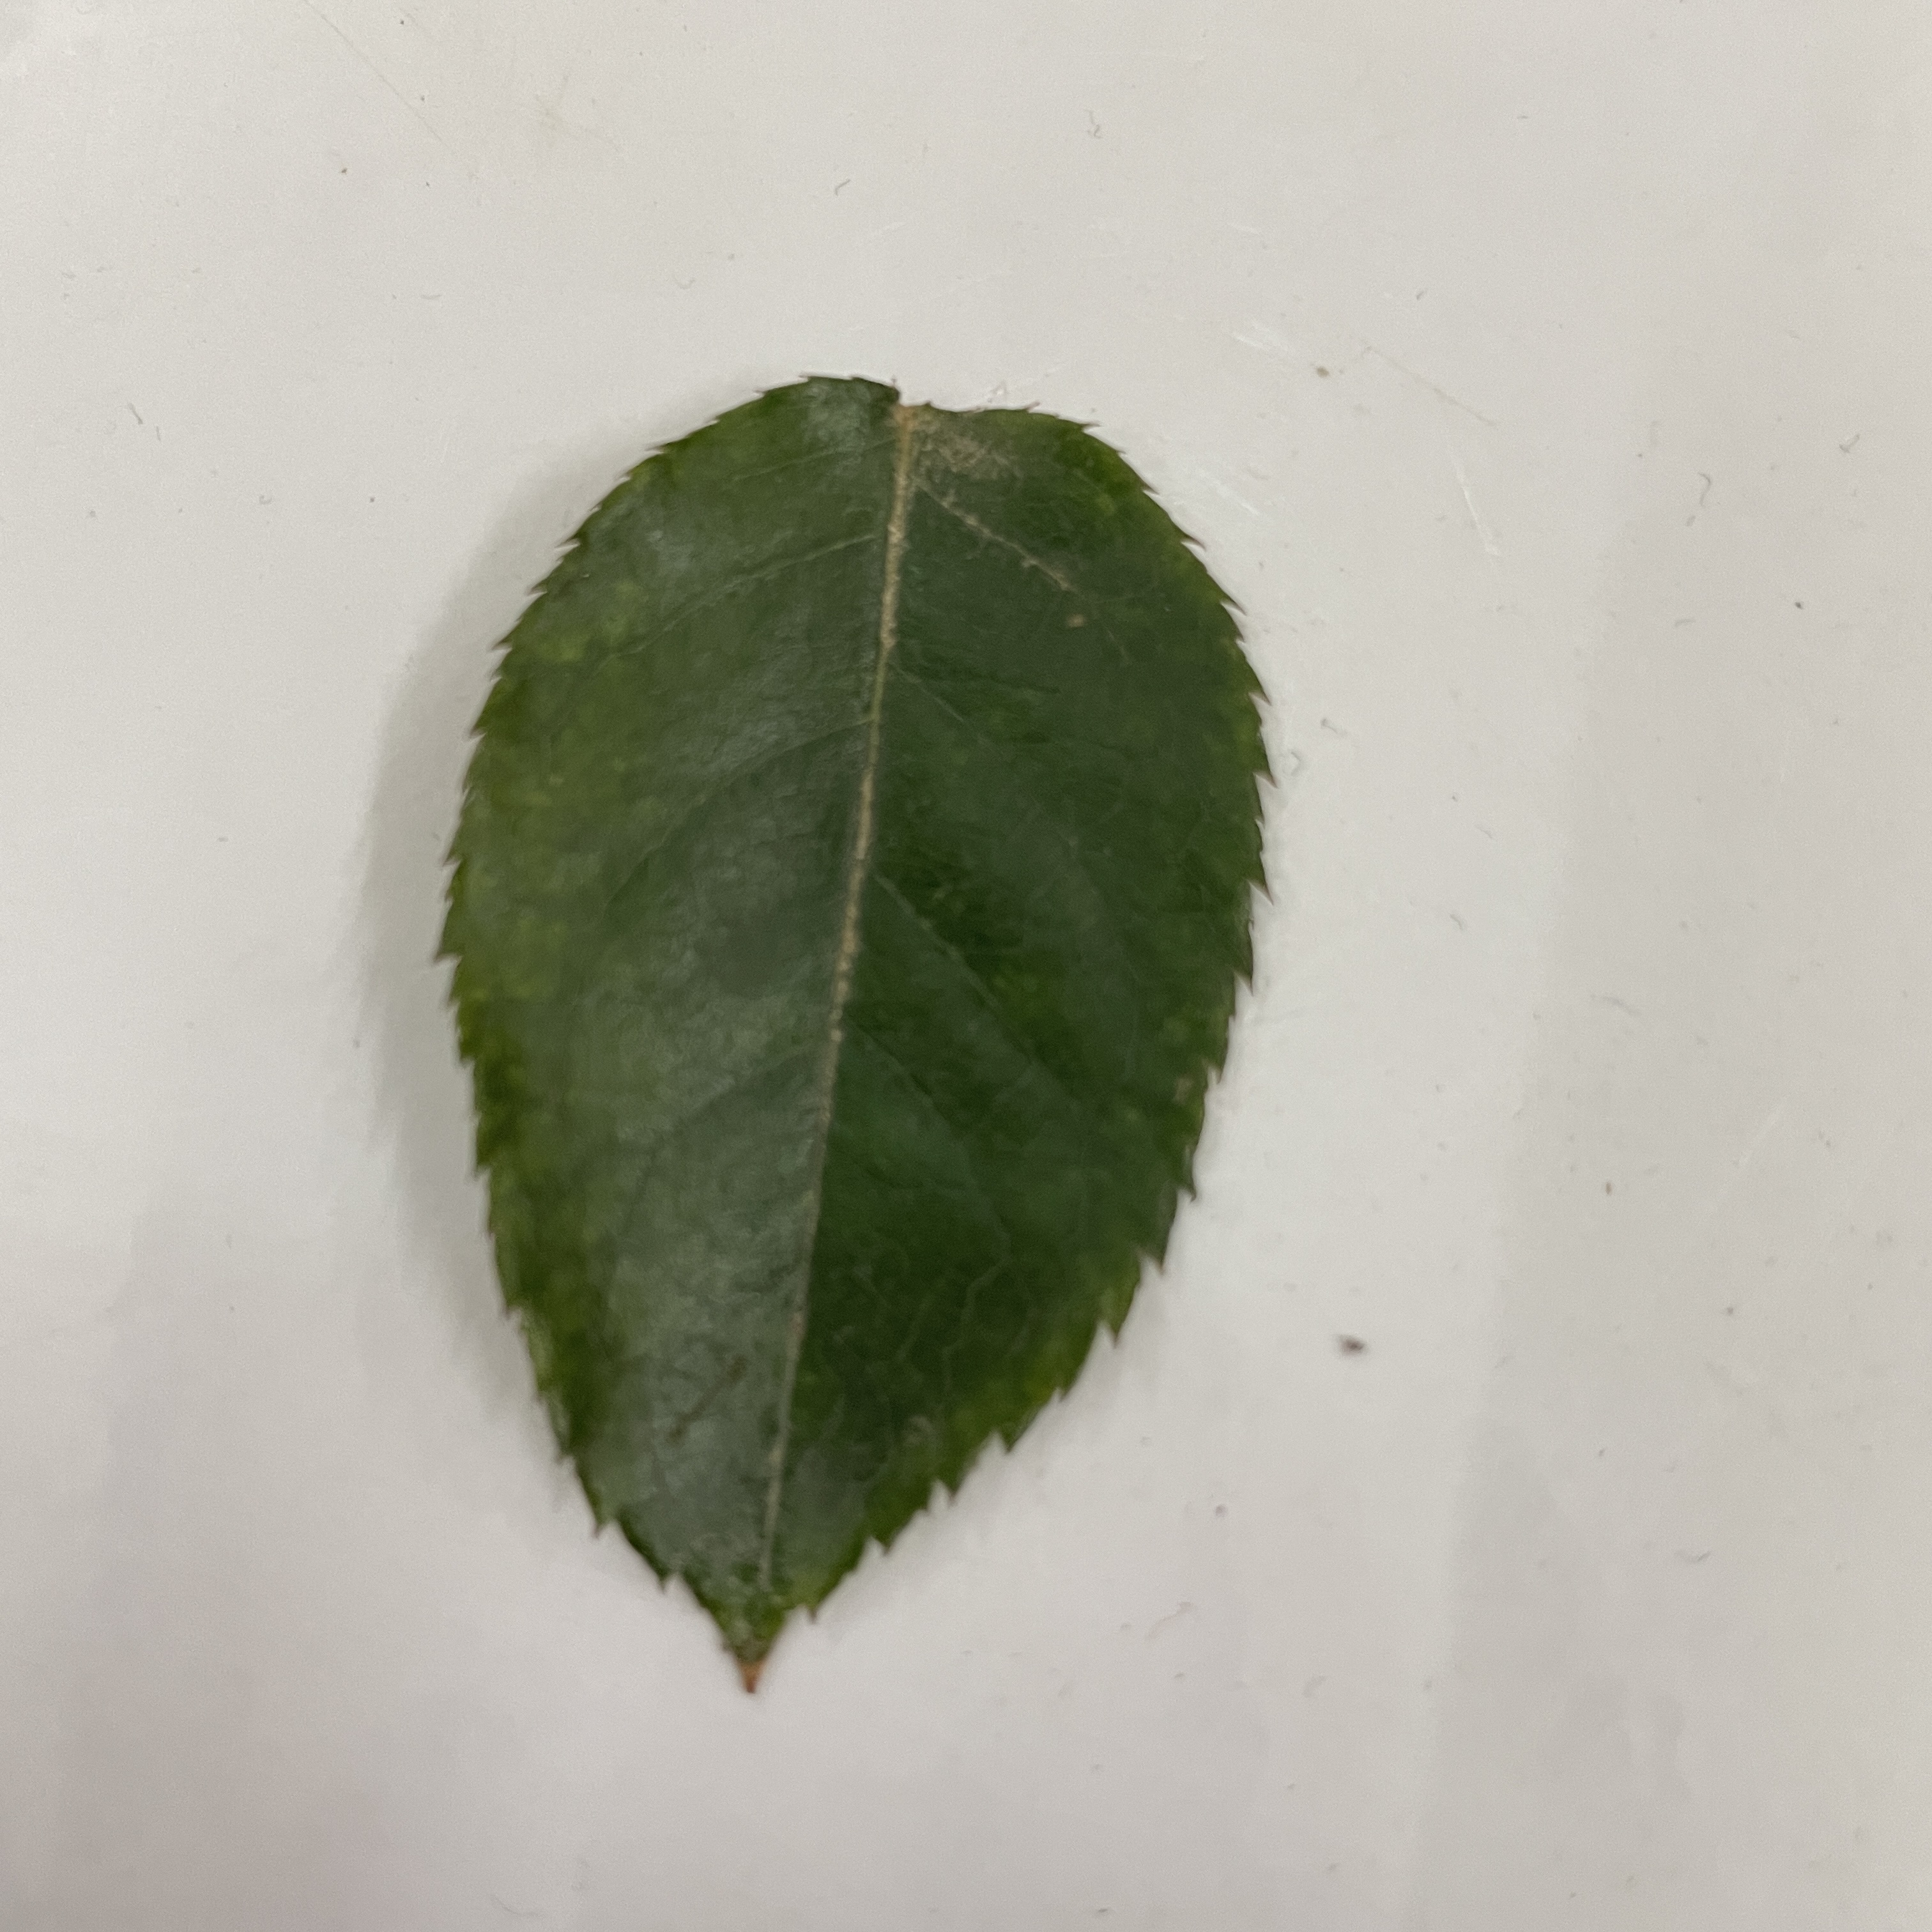
Label: Healthy Leaf